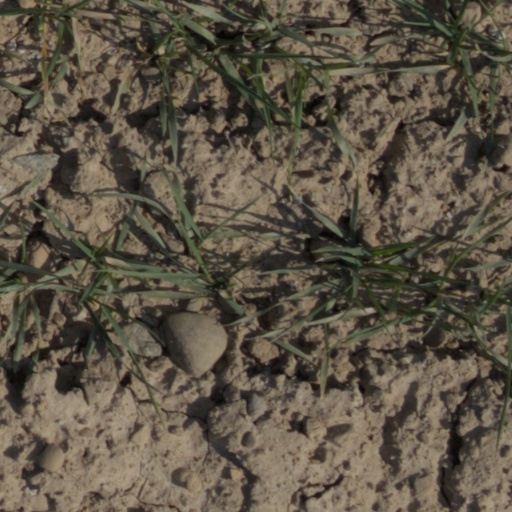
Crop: wheat